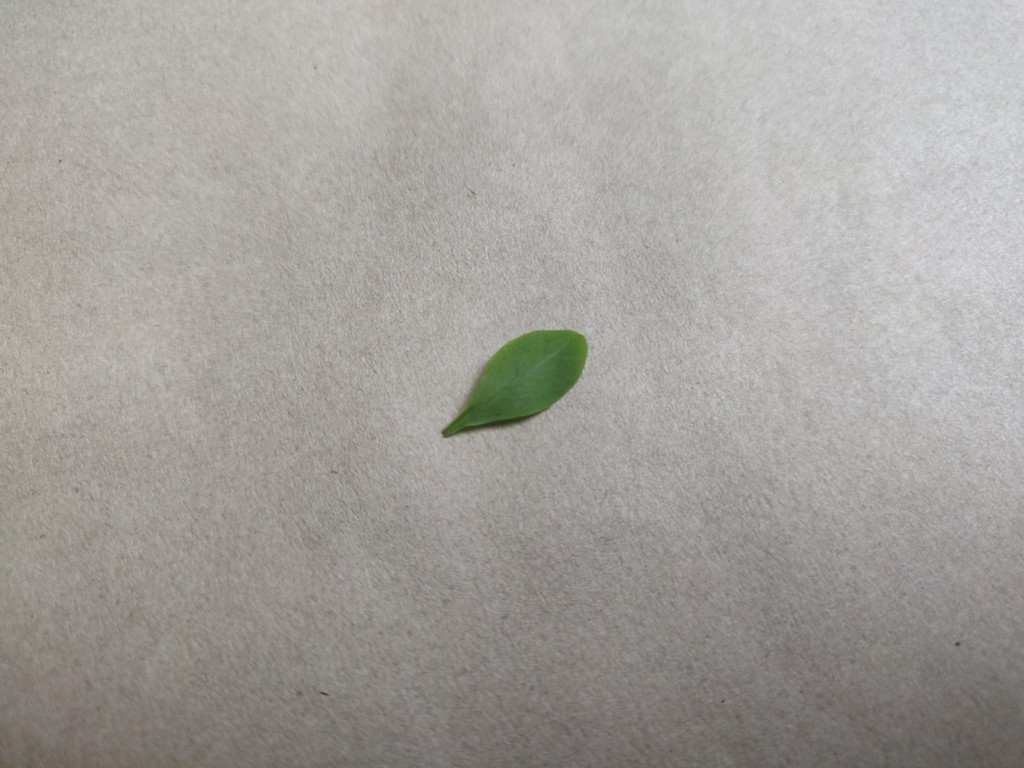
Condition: Healthy
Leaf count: single
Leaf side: front